Bogstadvannet

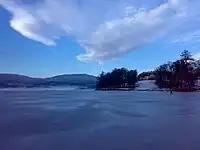
View of the manor from the lake during winter

Originally, the lake was named Få(d)vannet after an earlier name for Lysakerelven, but has since taken the name of the Bogstad estate and manor, on the east shore of the lake. In addition to the manor, Norway's first 18-hole golf course (from 1924) is owned and operated by Oslo Golfklubb on the south shore and a large camping ground (Bogstad Camping) on the east shore south of the manor. The lake is a popular destination for swimming and sunbathing in the summer. In winter, inhabitants from all Oslo go skiing and skating on the lake and the surrounding area when conditions permit. It is also a venue for Christiania Roklub, a rowing club.